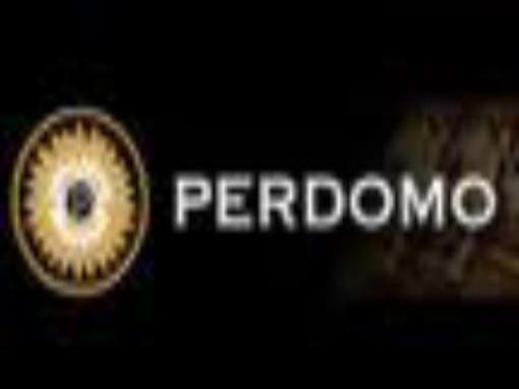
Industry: Necessities